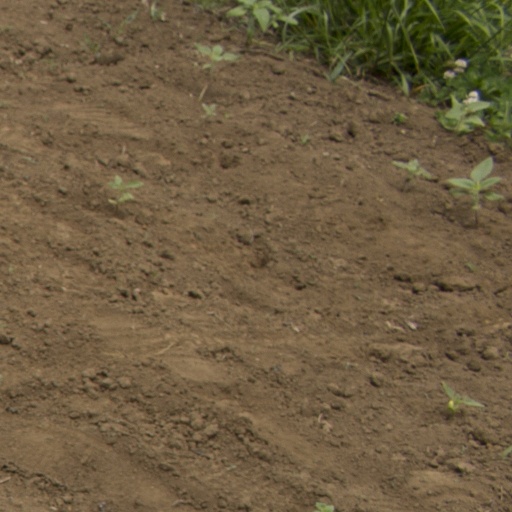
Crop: Jerusalem artichoke